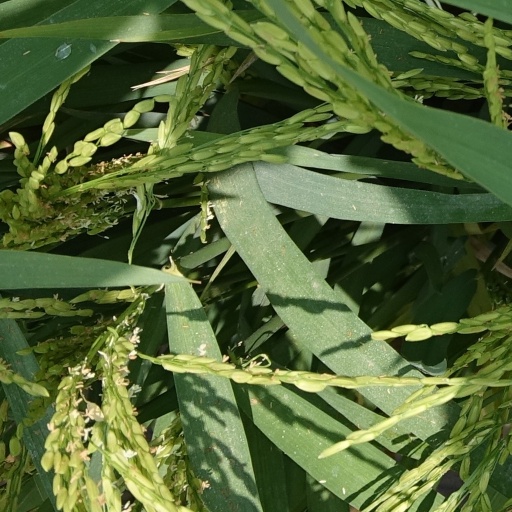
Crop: rice